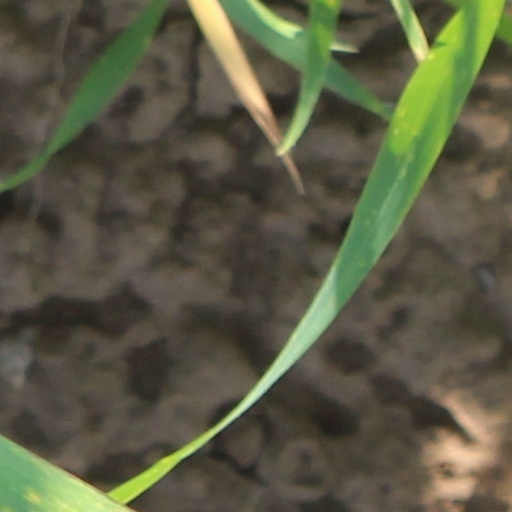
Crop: wheat